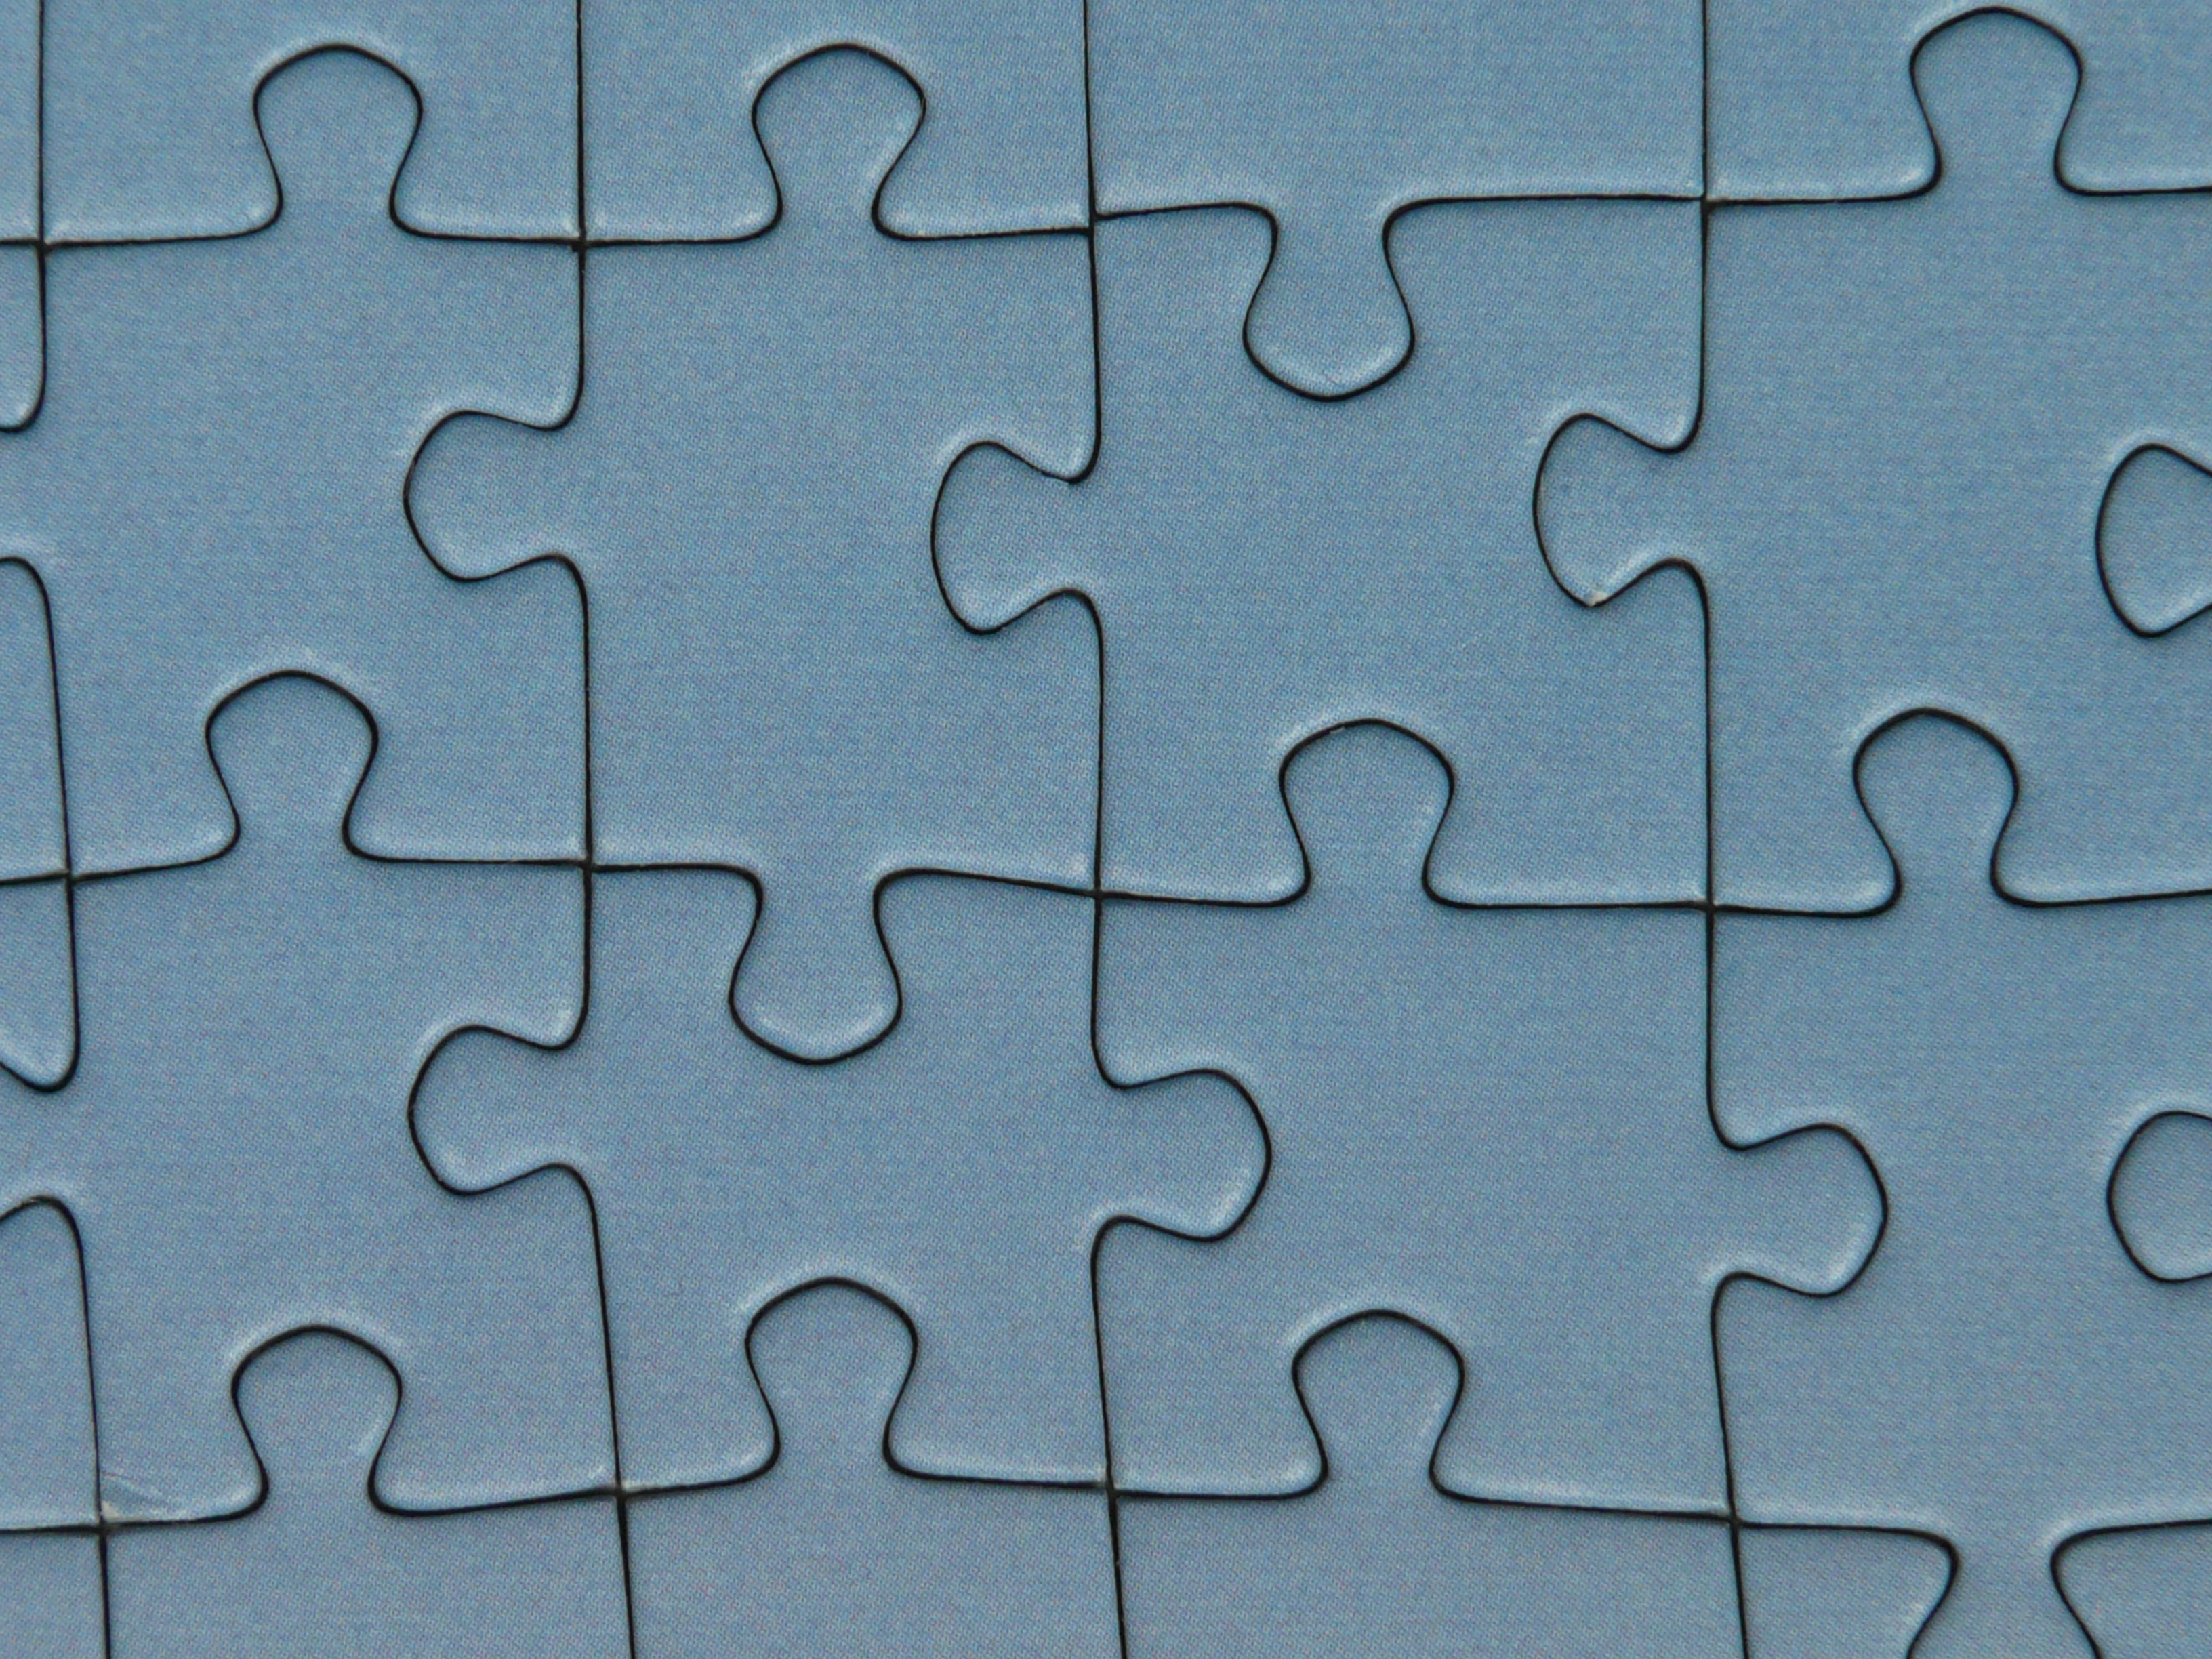
play, texture, number, wall, pattern, line, brick, toy, material, circle, font, design, text, maze, puzzle, patience, share, memory cards covered with, boredom, flooring, pieces of the puzzle, piecing together, road surface, pastime, outdoor structure